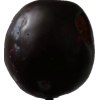
Label: plum